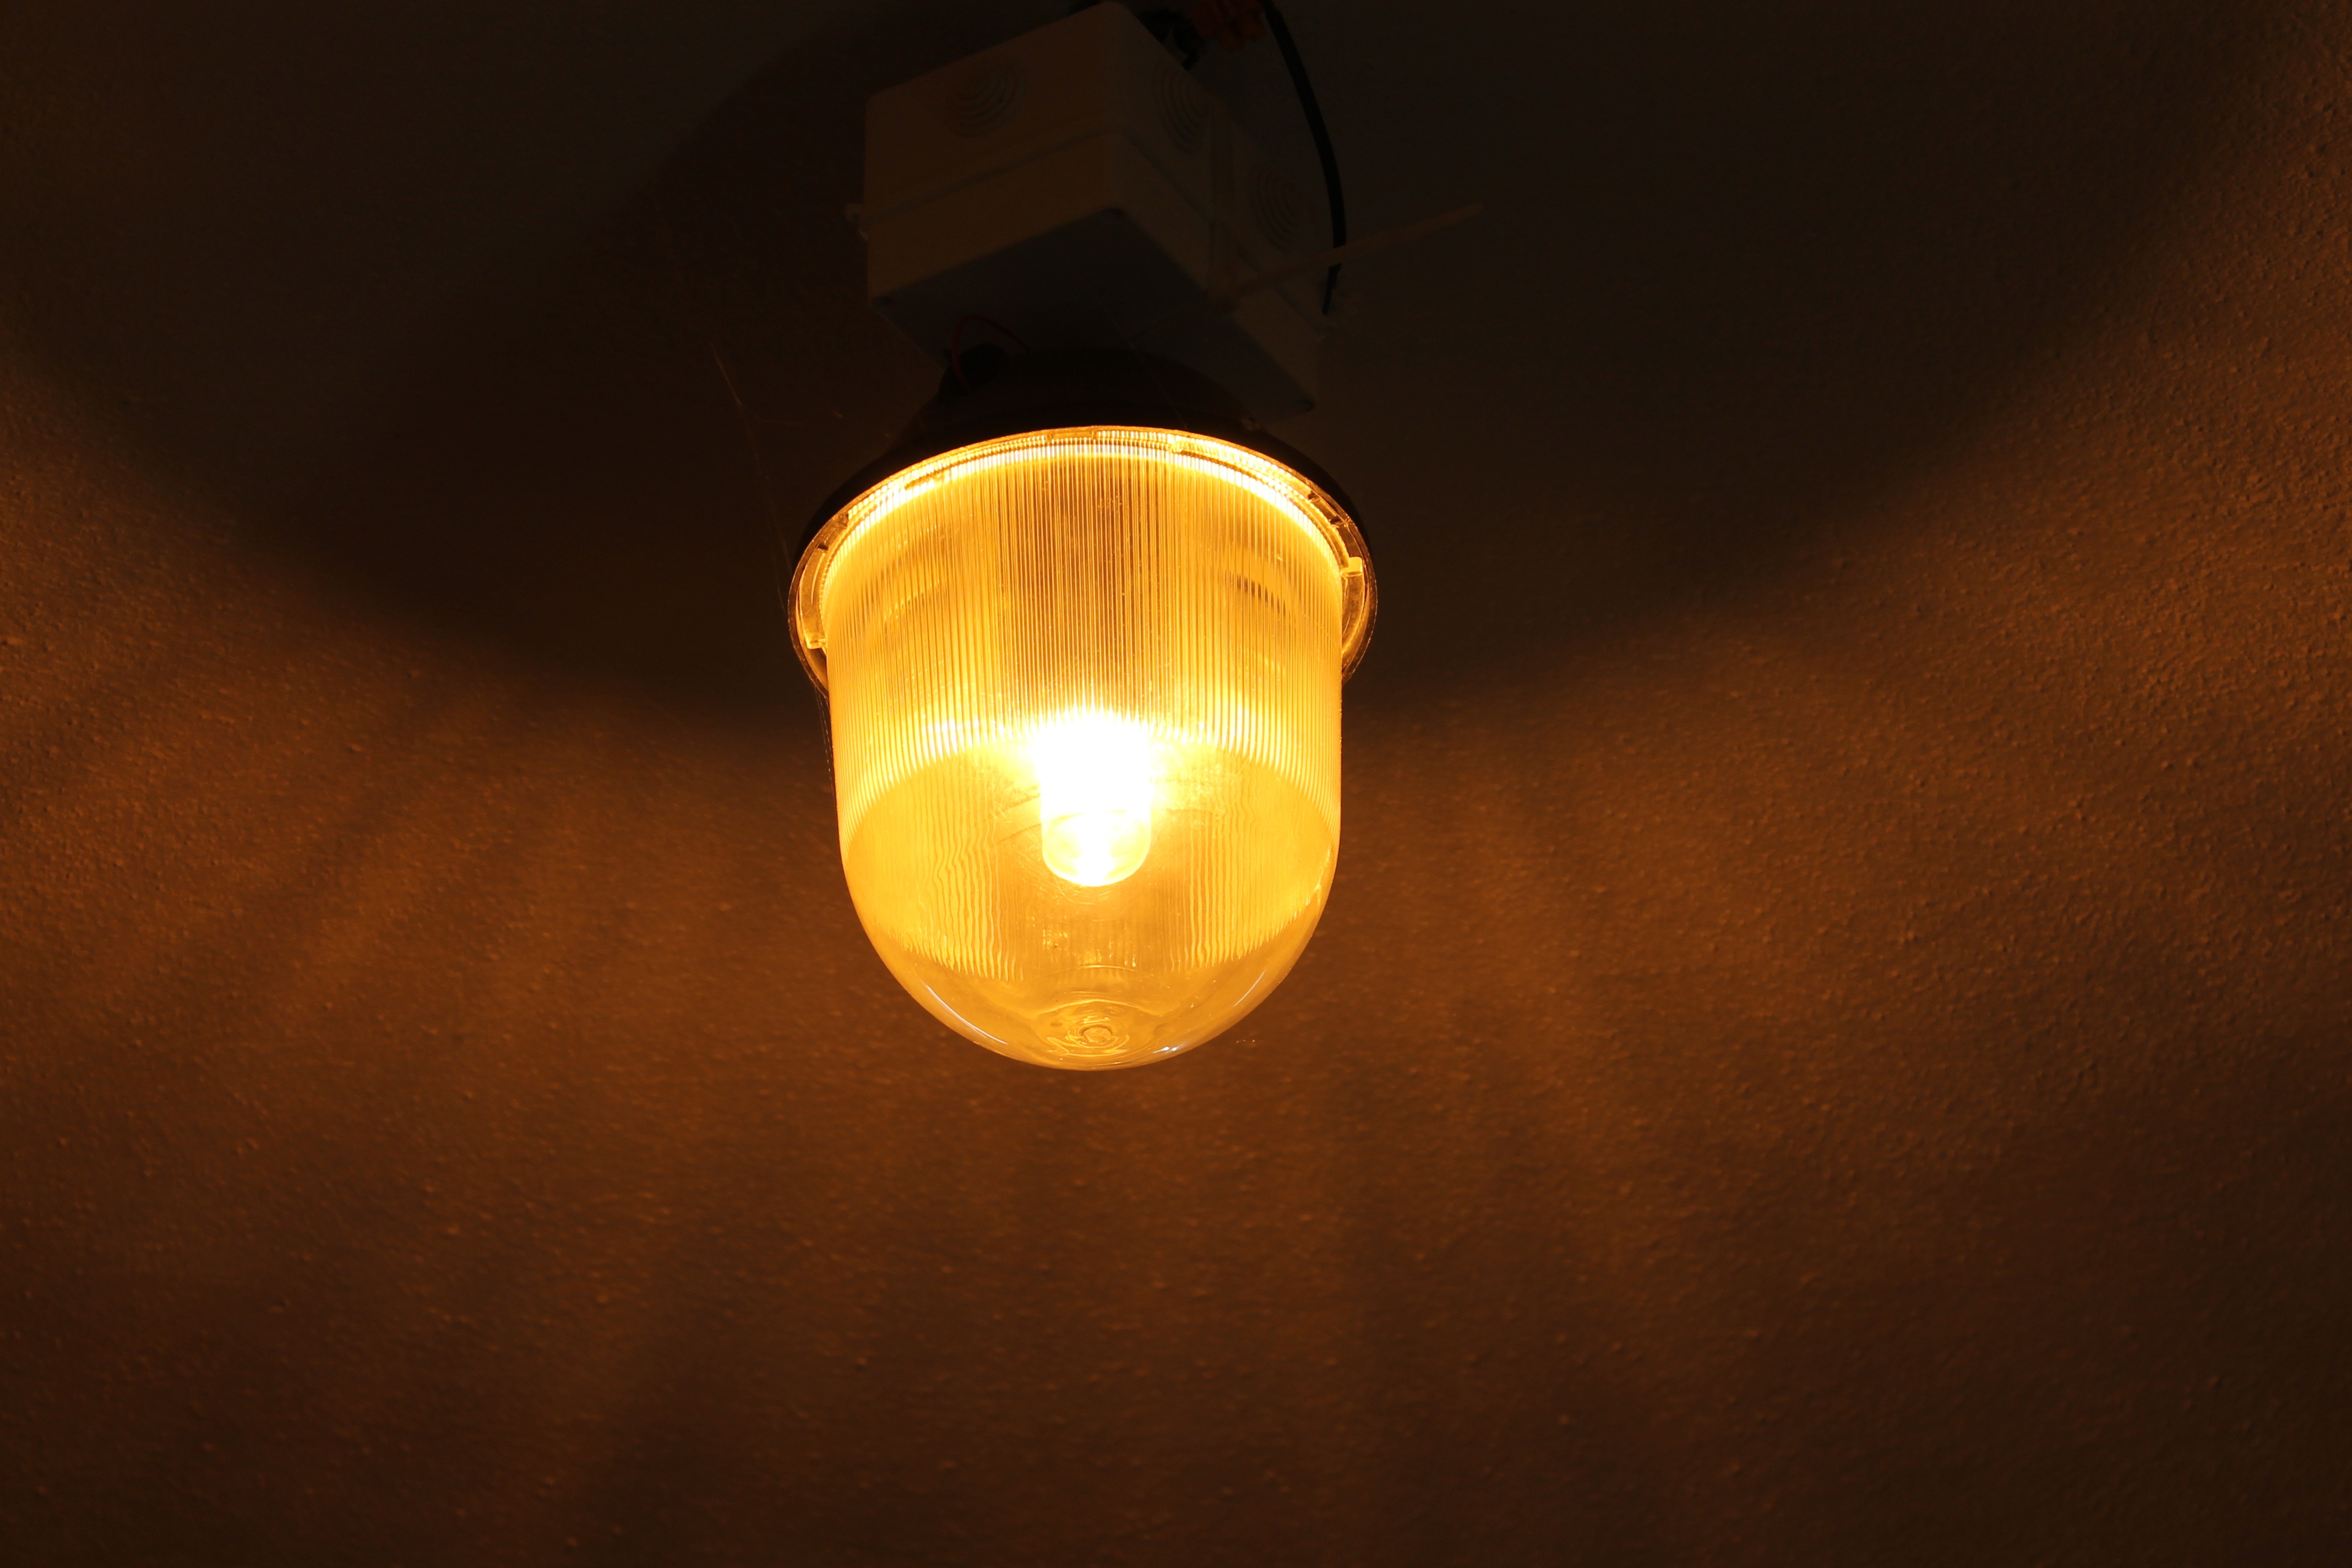
light, reflection, shine, darkness, lamp, electricity, yellow, light bulb, lighting, circle, high voltage, current, lanterns, light fixture, shape, e27, macro photography, replacement lamp, the filament, the light bulb, clearly, decorative lamp, incandescent light bulb, a wki, energy saving lamp